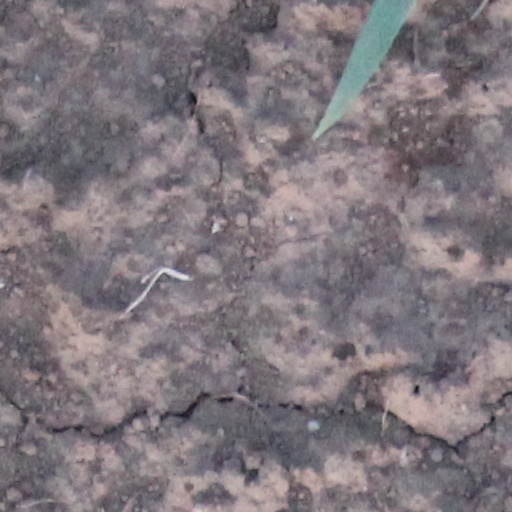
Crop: wheat